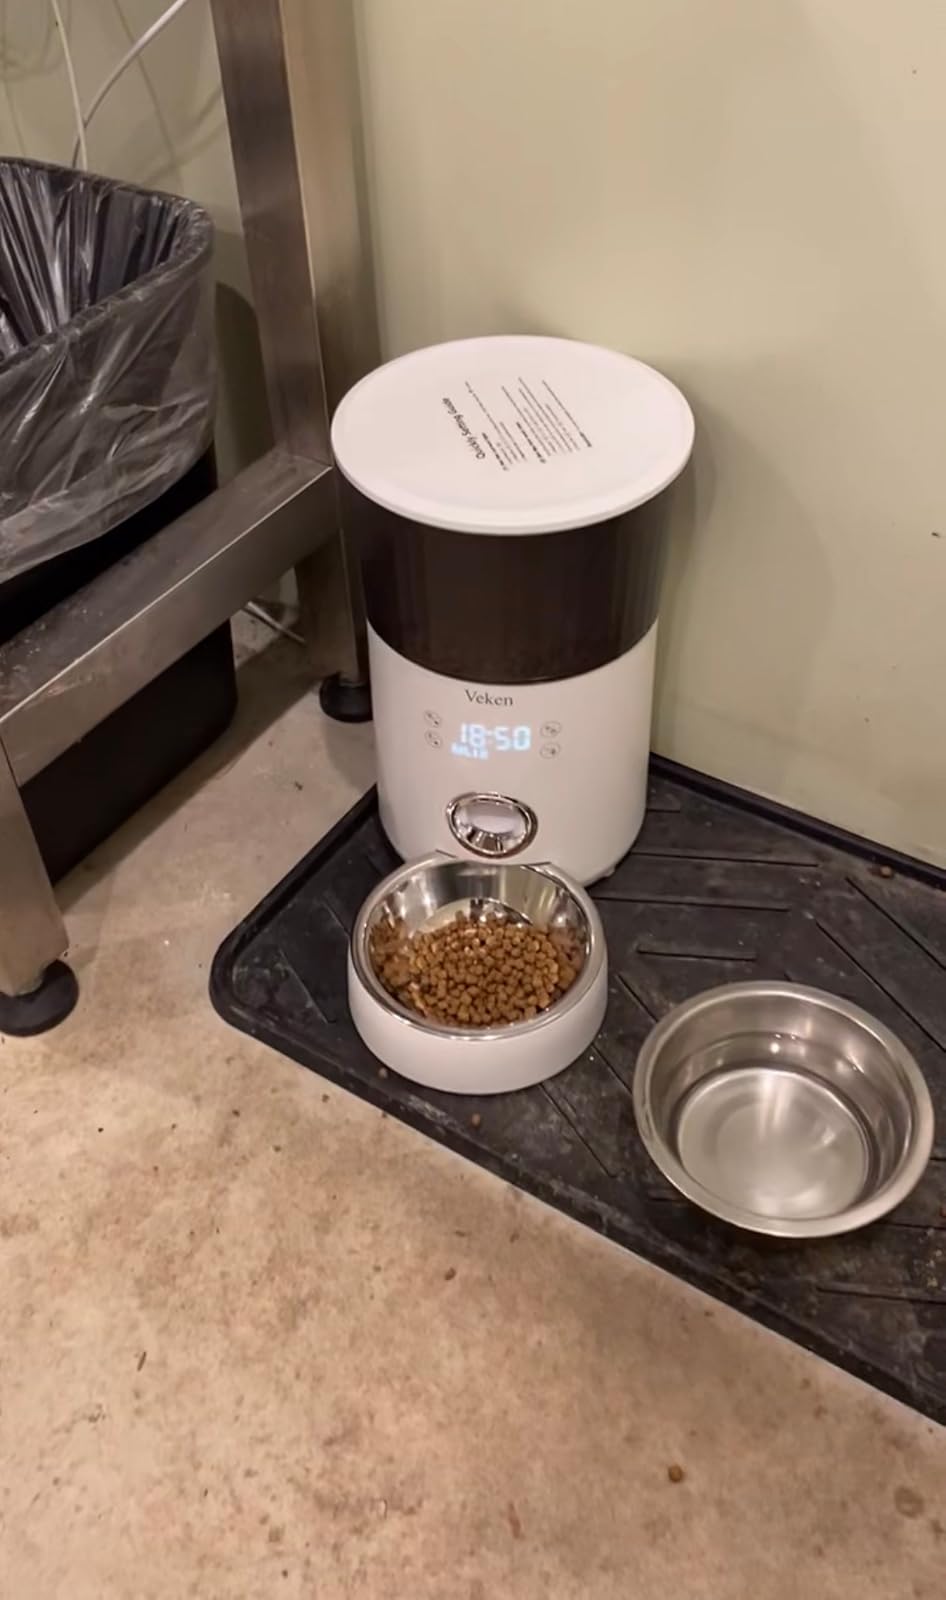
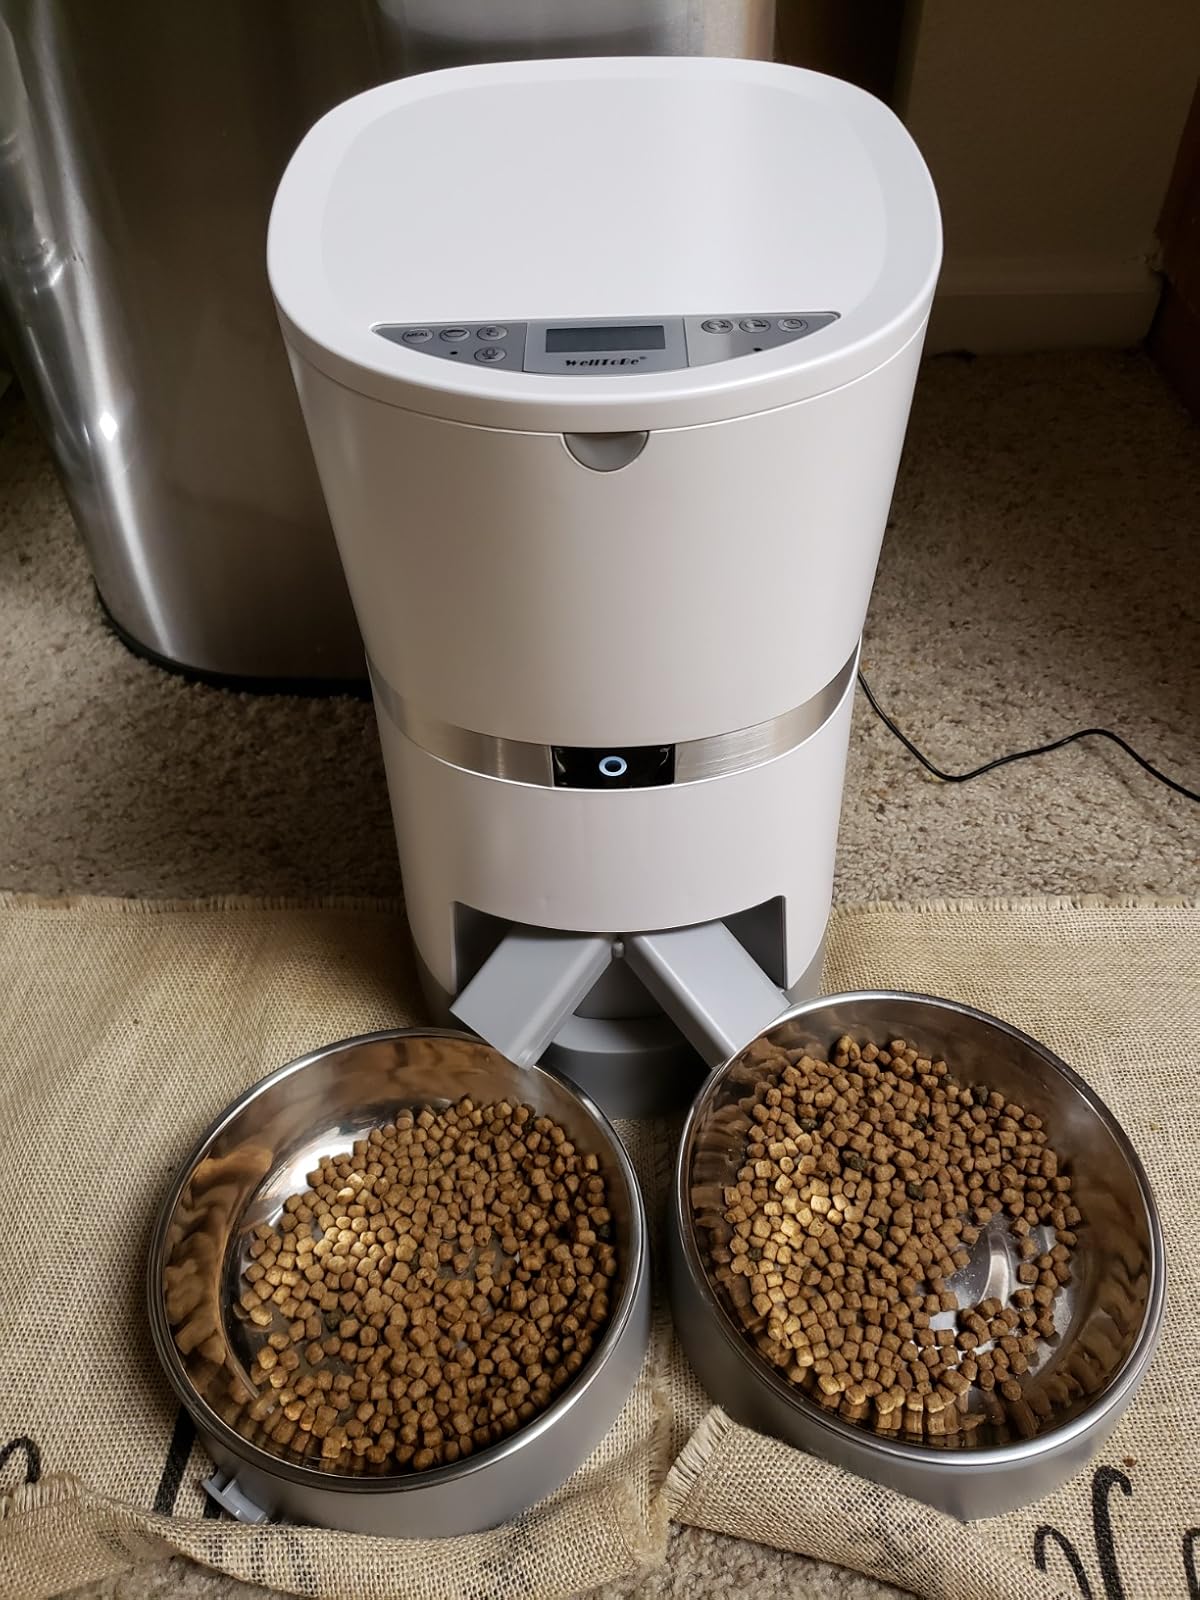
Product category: items_feeder
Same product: no